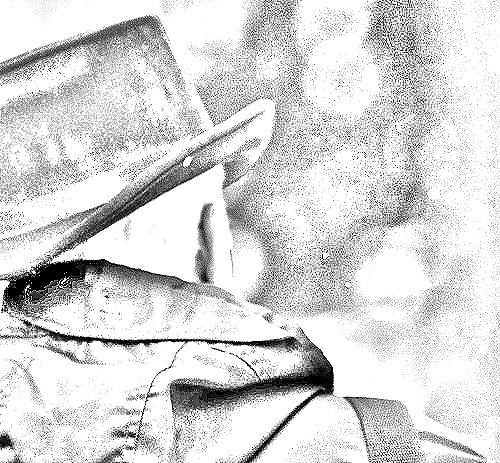
Portrait style: Sketch Portrait